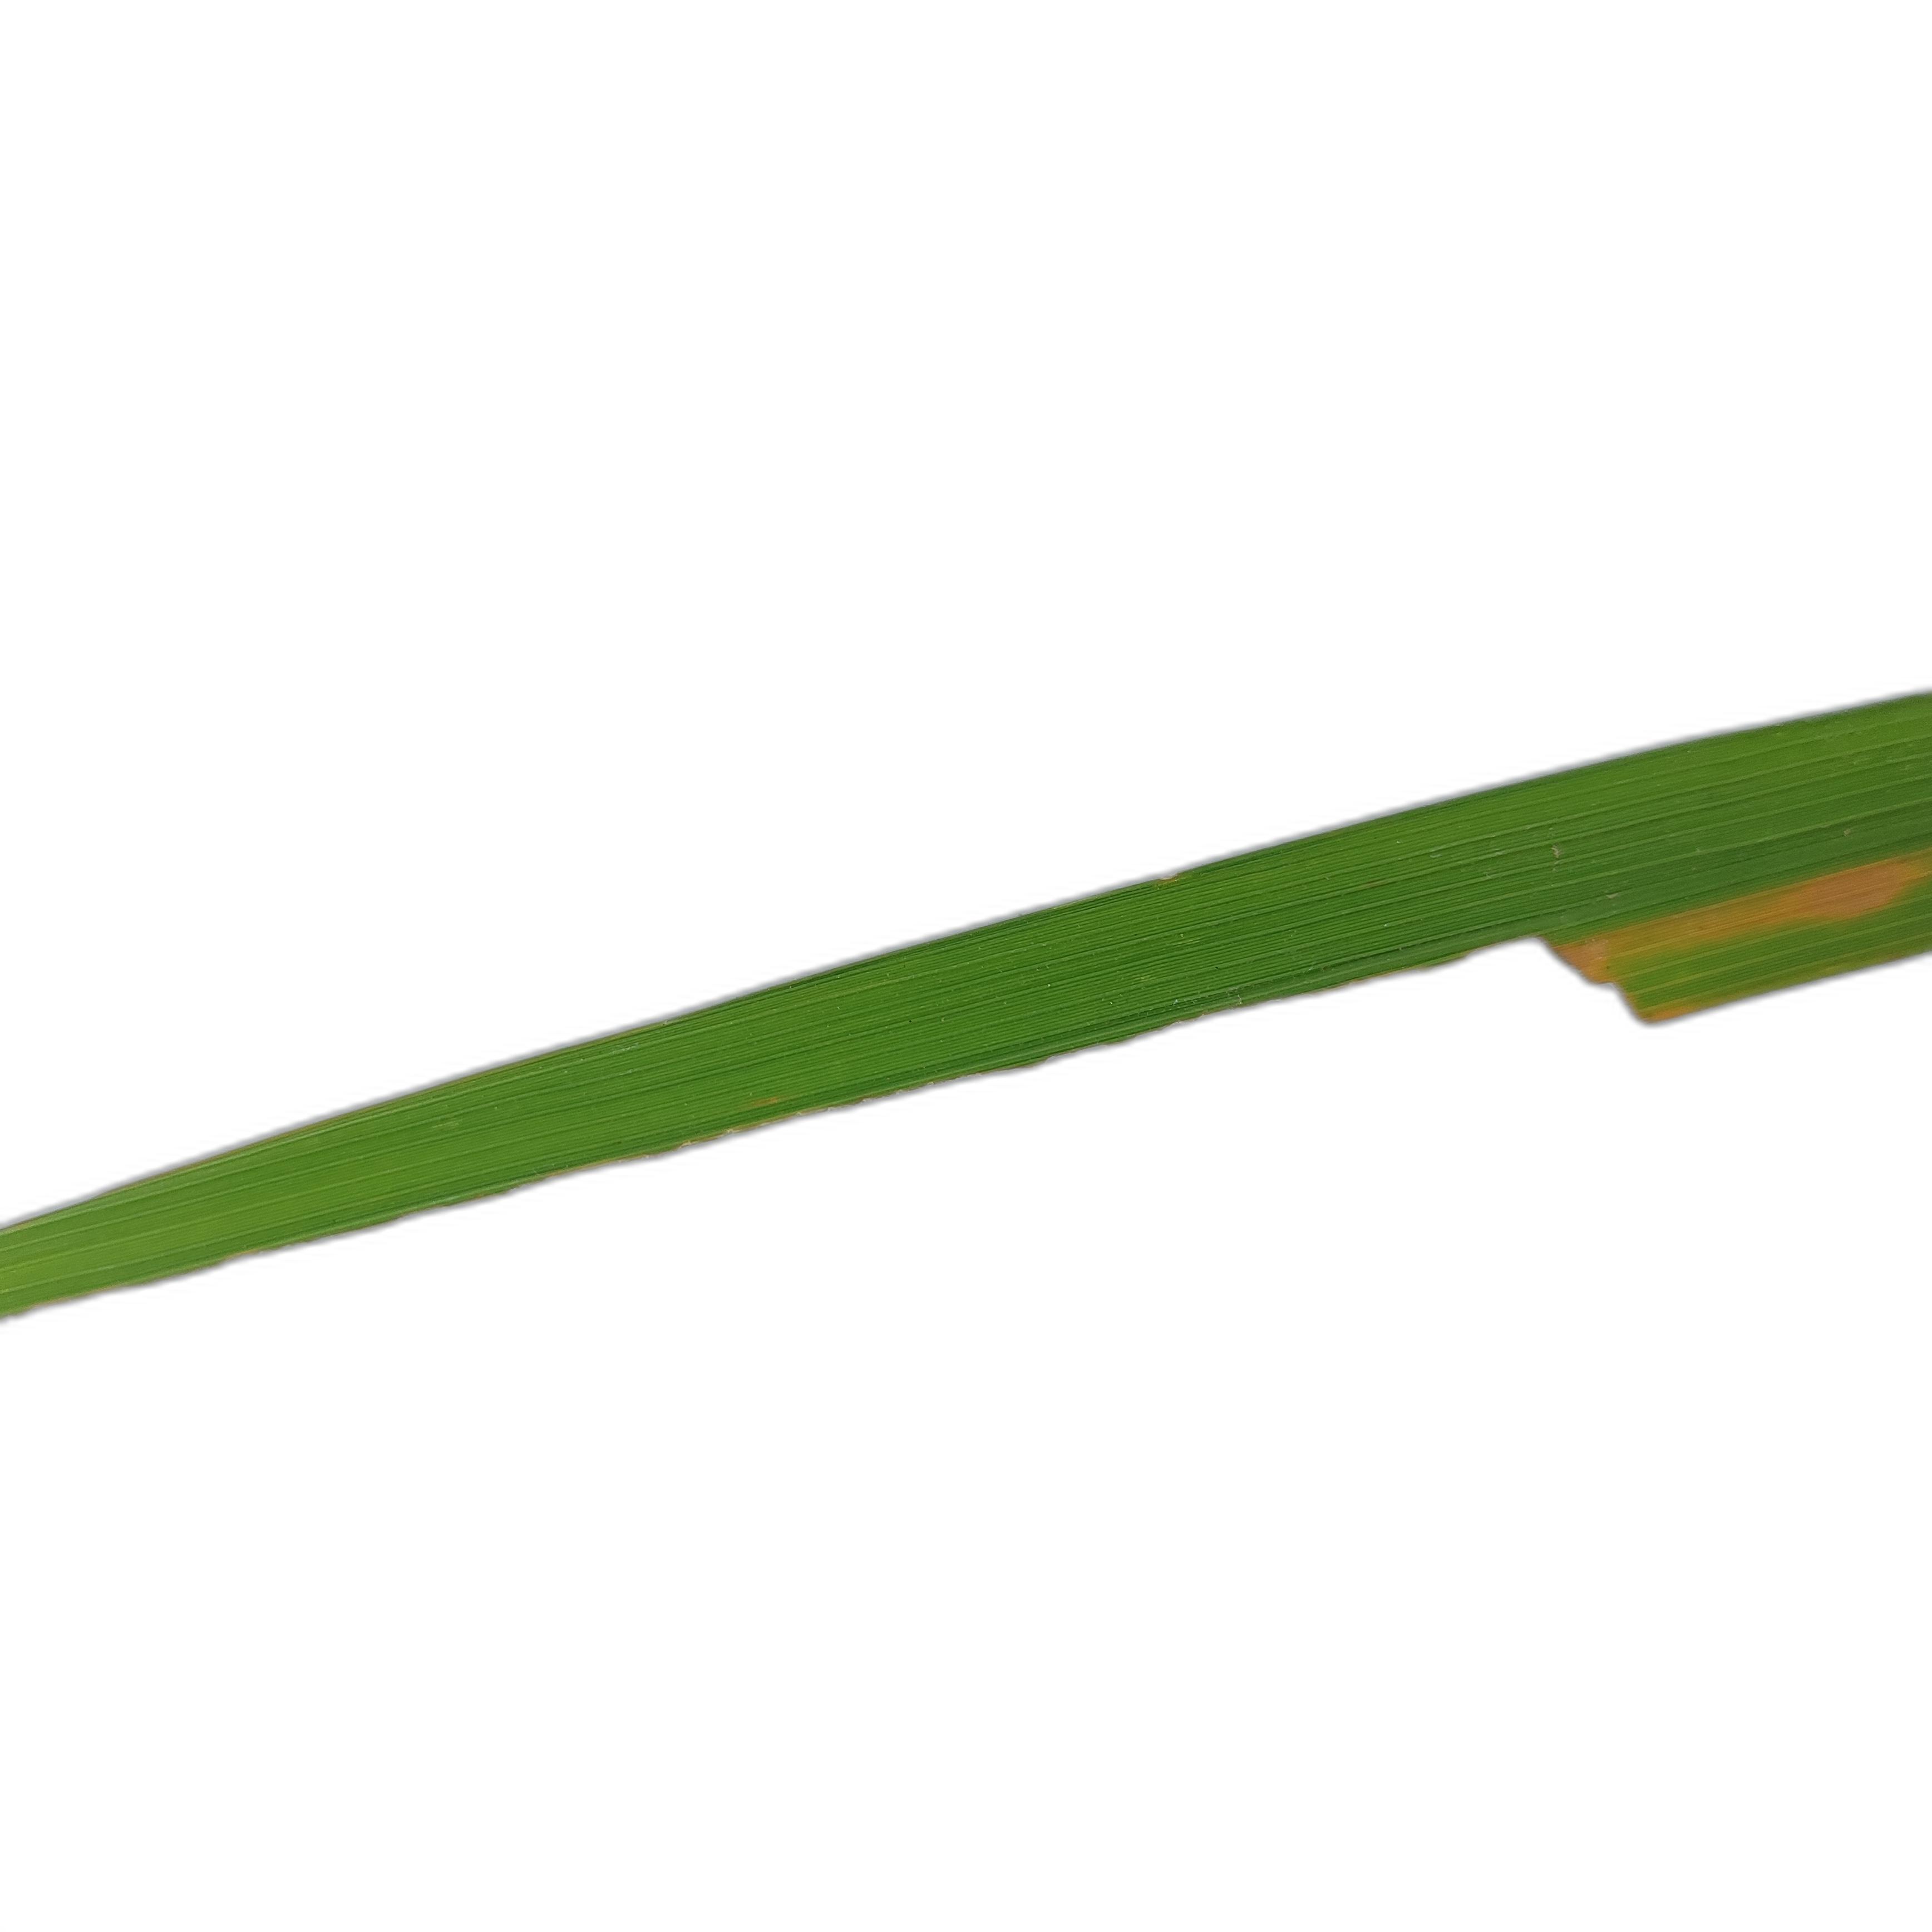
Label: Insect